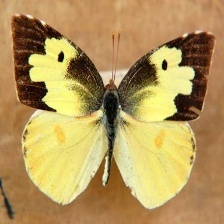
Species: SOUTHERN DOGFACE
Butterfly family (ImageNet category): sulphur_butterfly